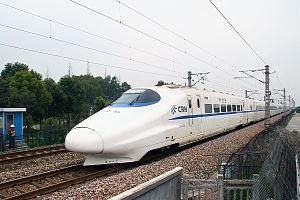
La liste qui suit est une liste de trains à grande vitesse limitée aux rames roulantes conventionnelles qui ont été, sont ou seront en service commercial sous peu.